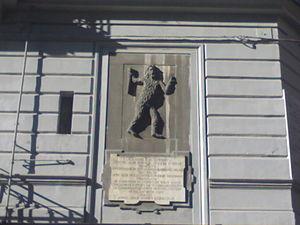
La via Mezzocannone est une rue de Naples qui relie la piazzetta Nilo et la piazza San Domenico Maggiore au Corso Umberto I, dans le quartier du Porto. Elle s'étend sur 450 mètres.